Gabriel Mureșan

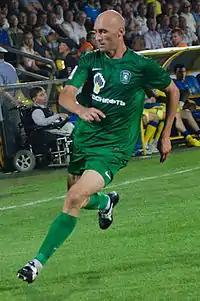

Gabriel Stelian Mureșan (born 13 February 1982) is a Romanian former professional footballer who played as a defensive midfielder.